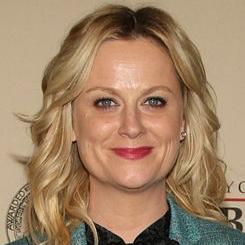
Age: 40